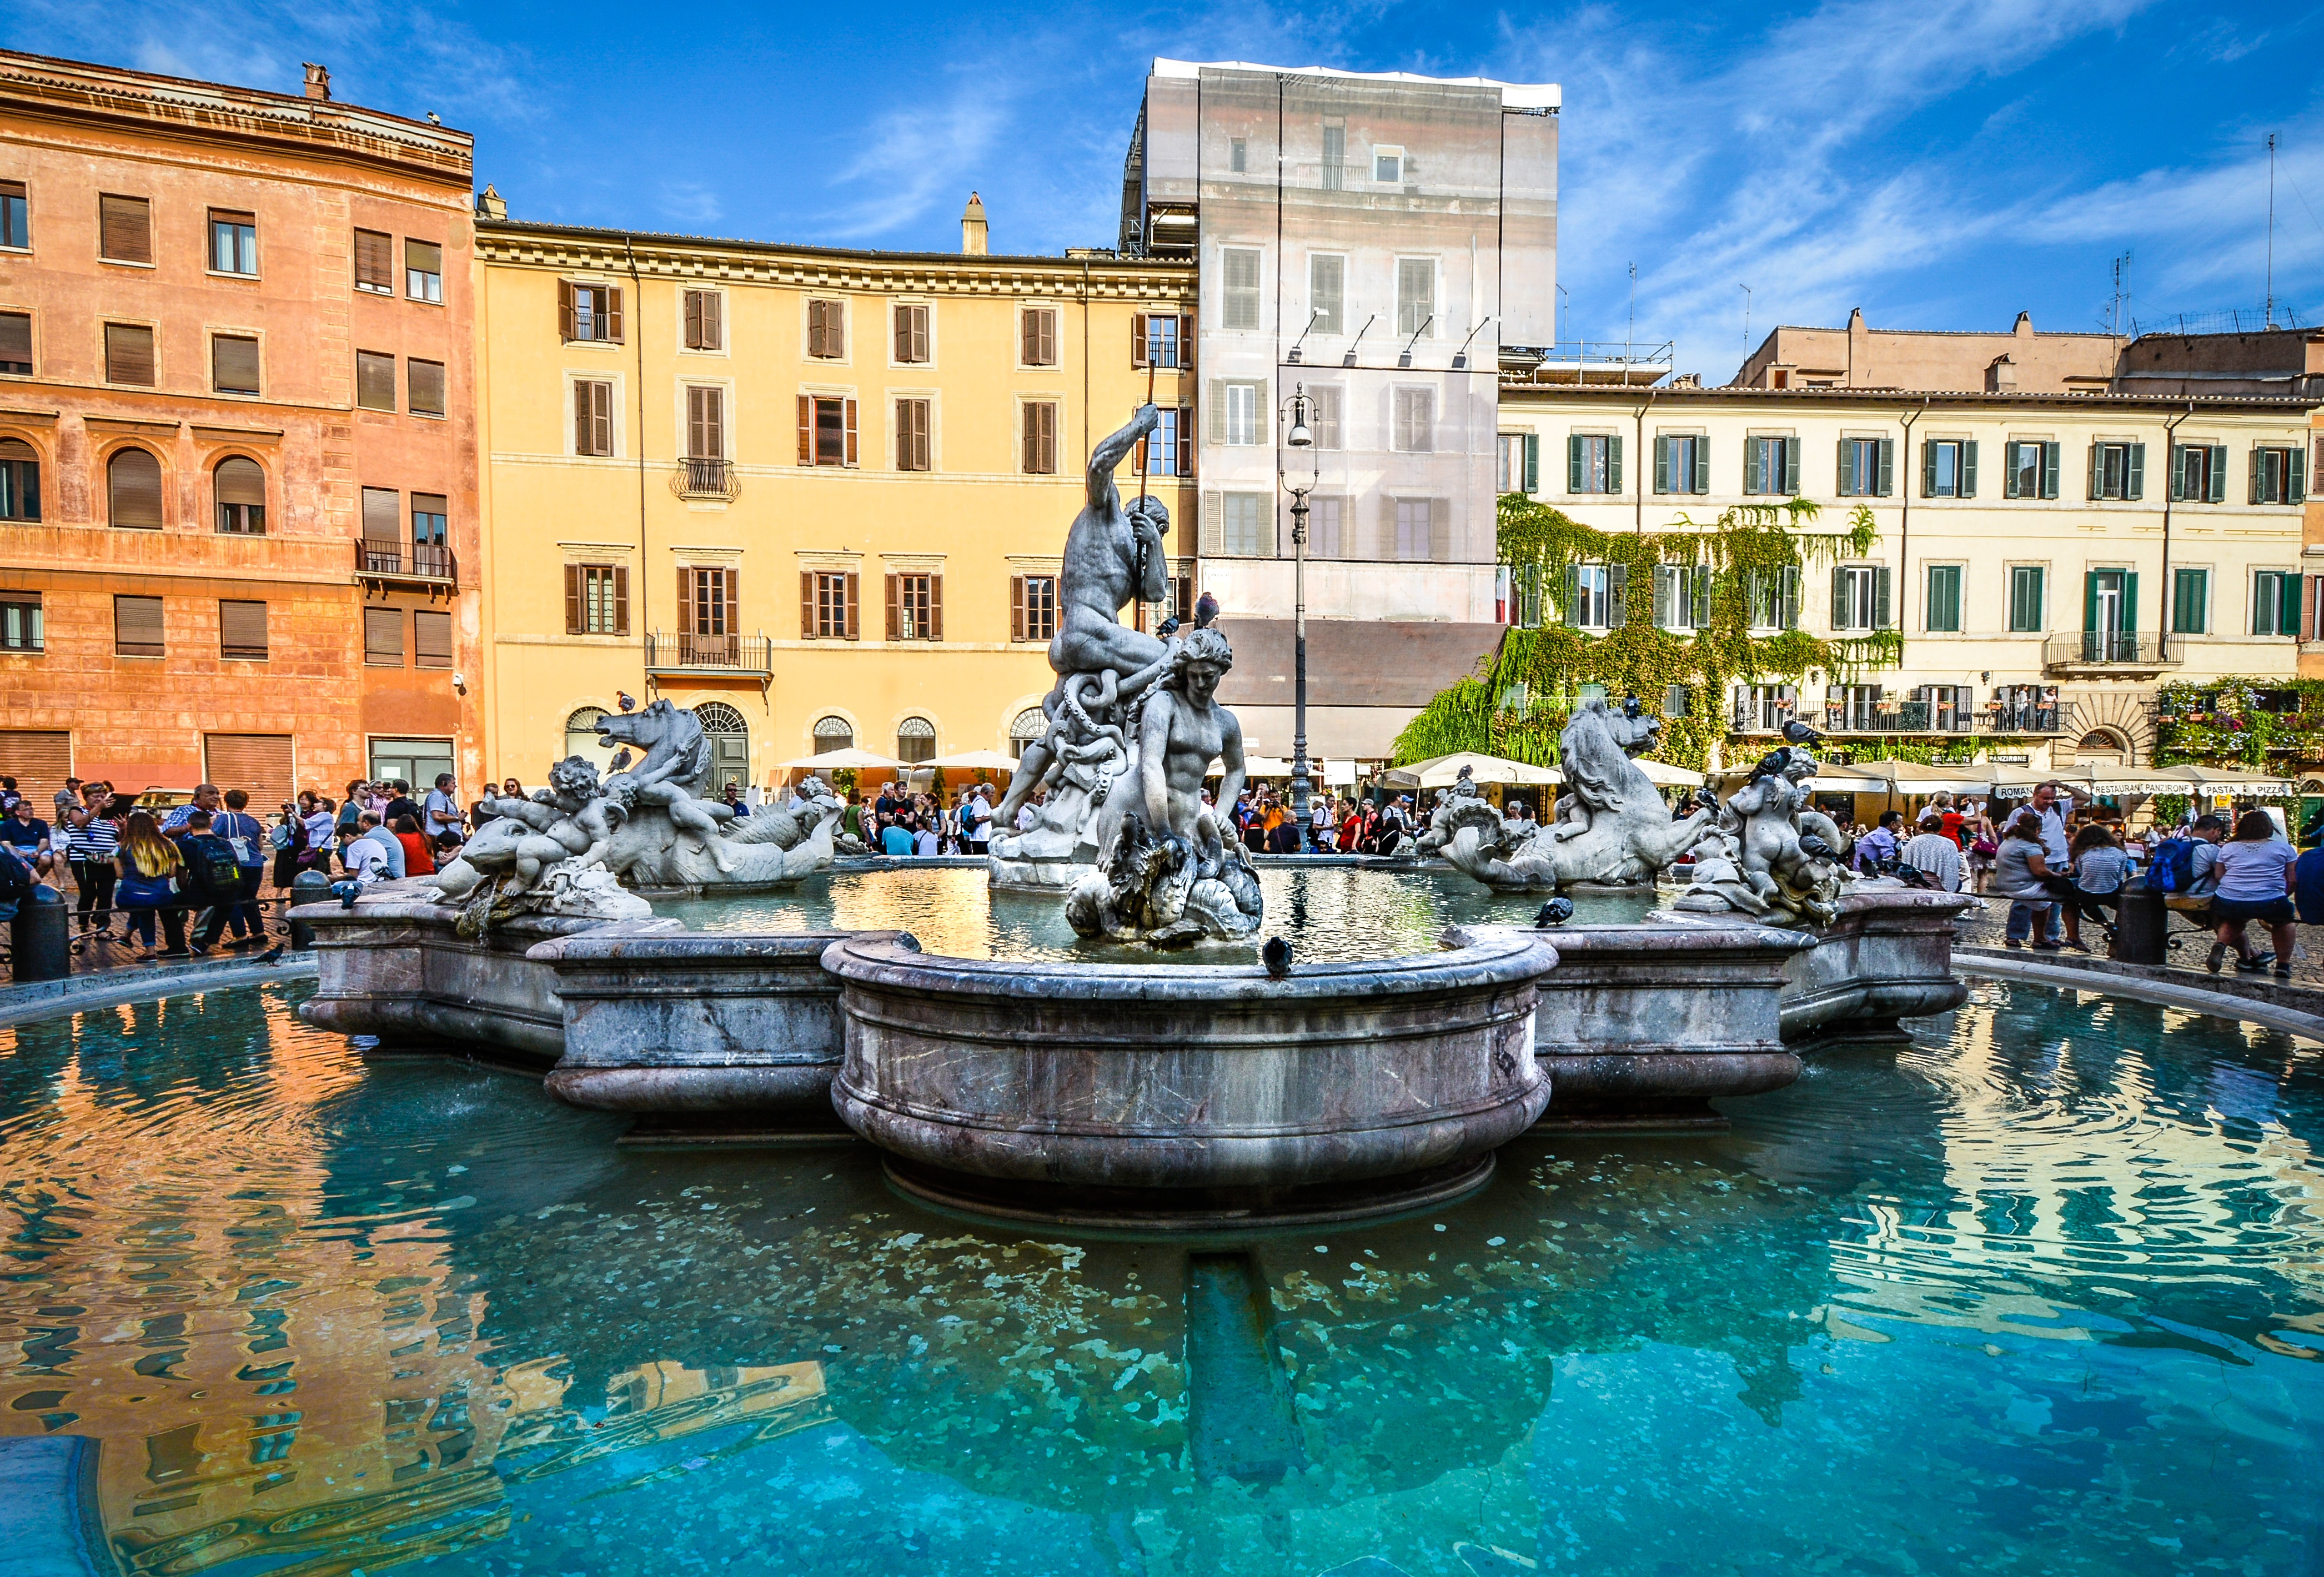
sea, water, dock, boat, town, palace, city, river, canal, cityscape, travel, vehicle, plaza, square, landmark, italy, harbor, marina, tourism, waterway, body of water, rome, fountain, town square, piazza, italian, water feature, navona, human settlement